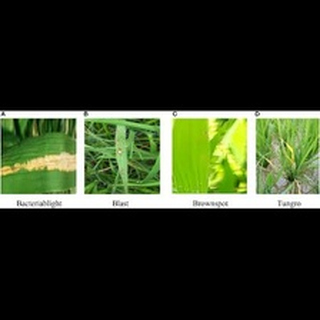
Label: wheat_tan_spot